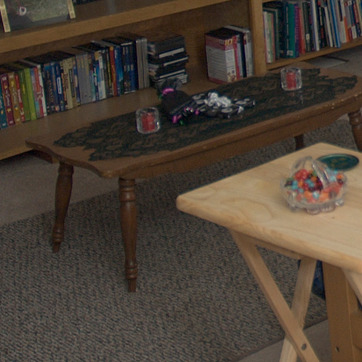
Material: carpet